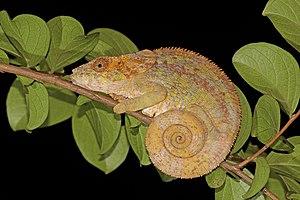
Calumma brevicorne est une espèce de sauriens de la famille des Chamaeleonidae.